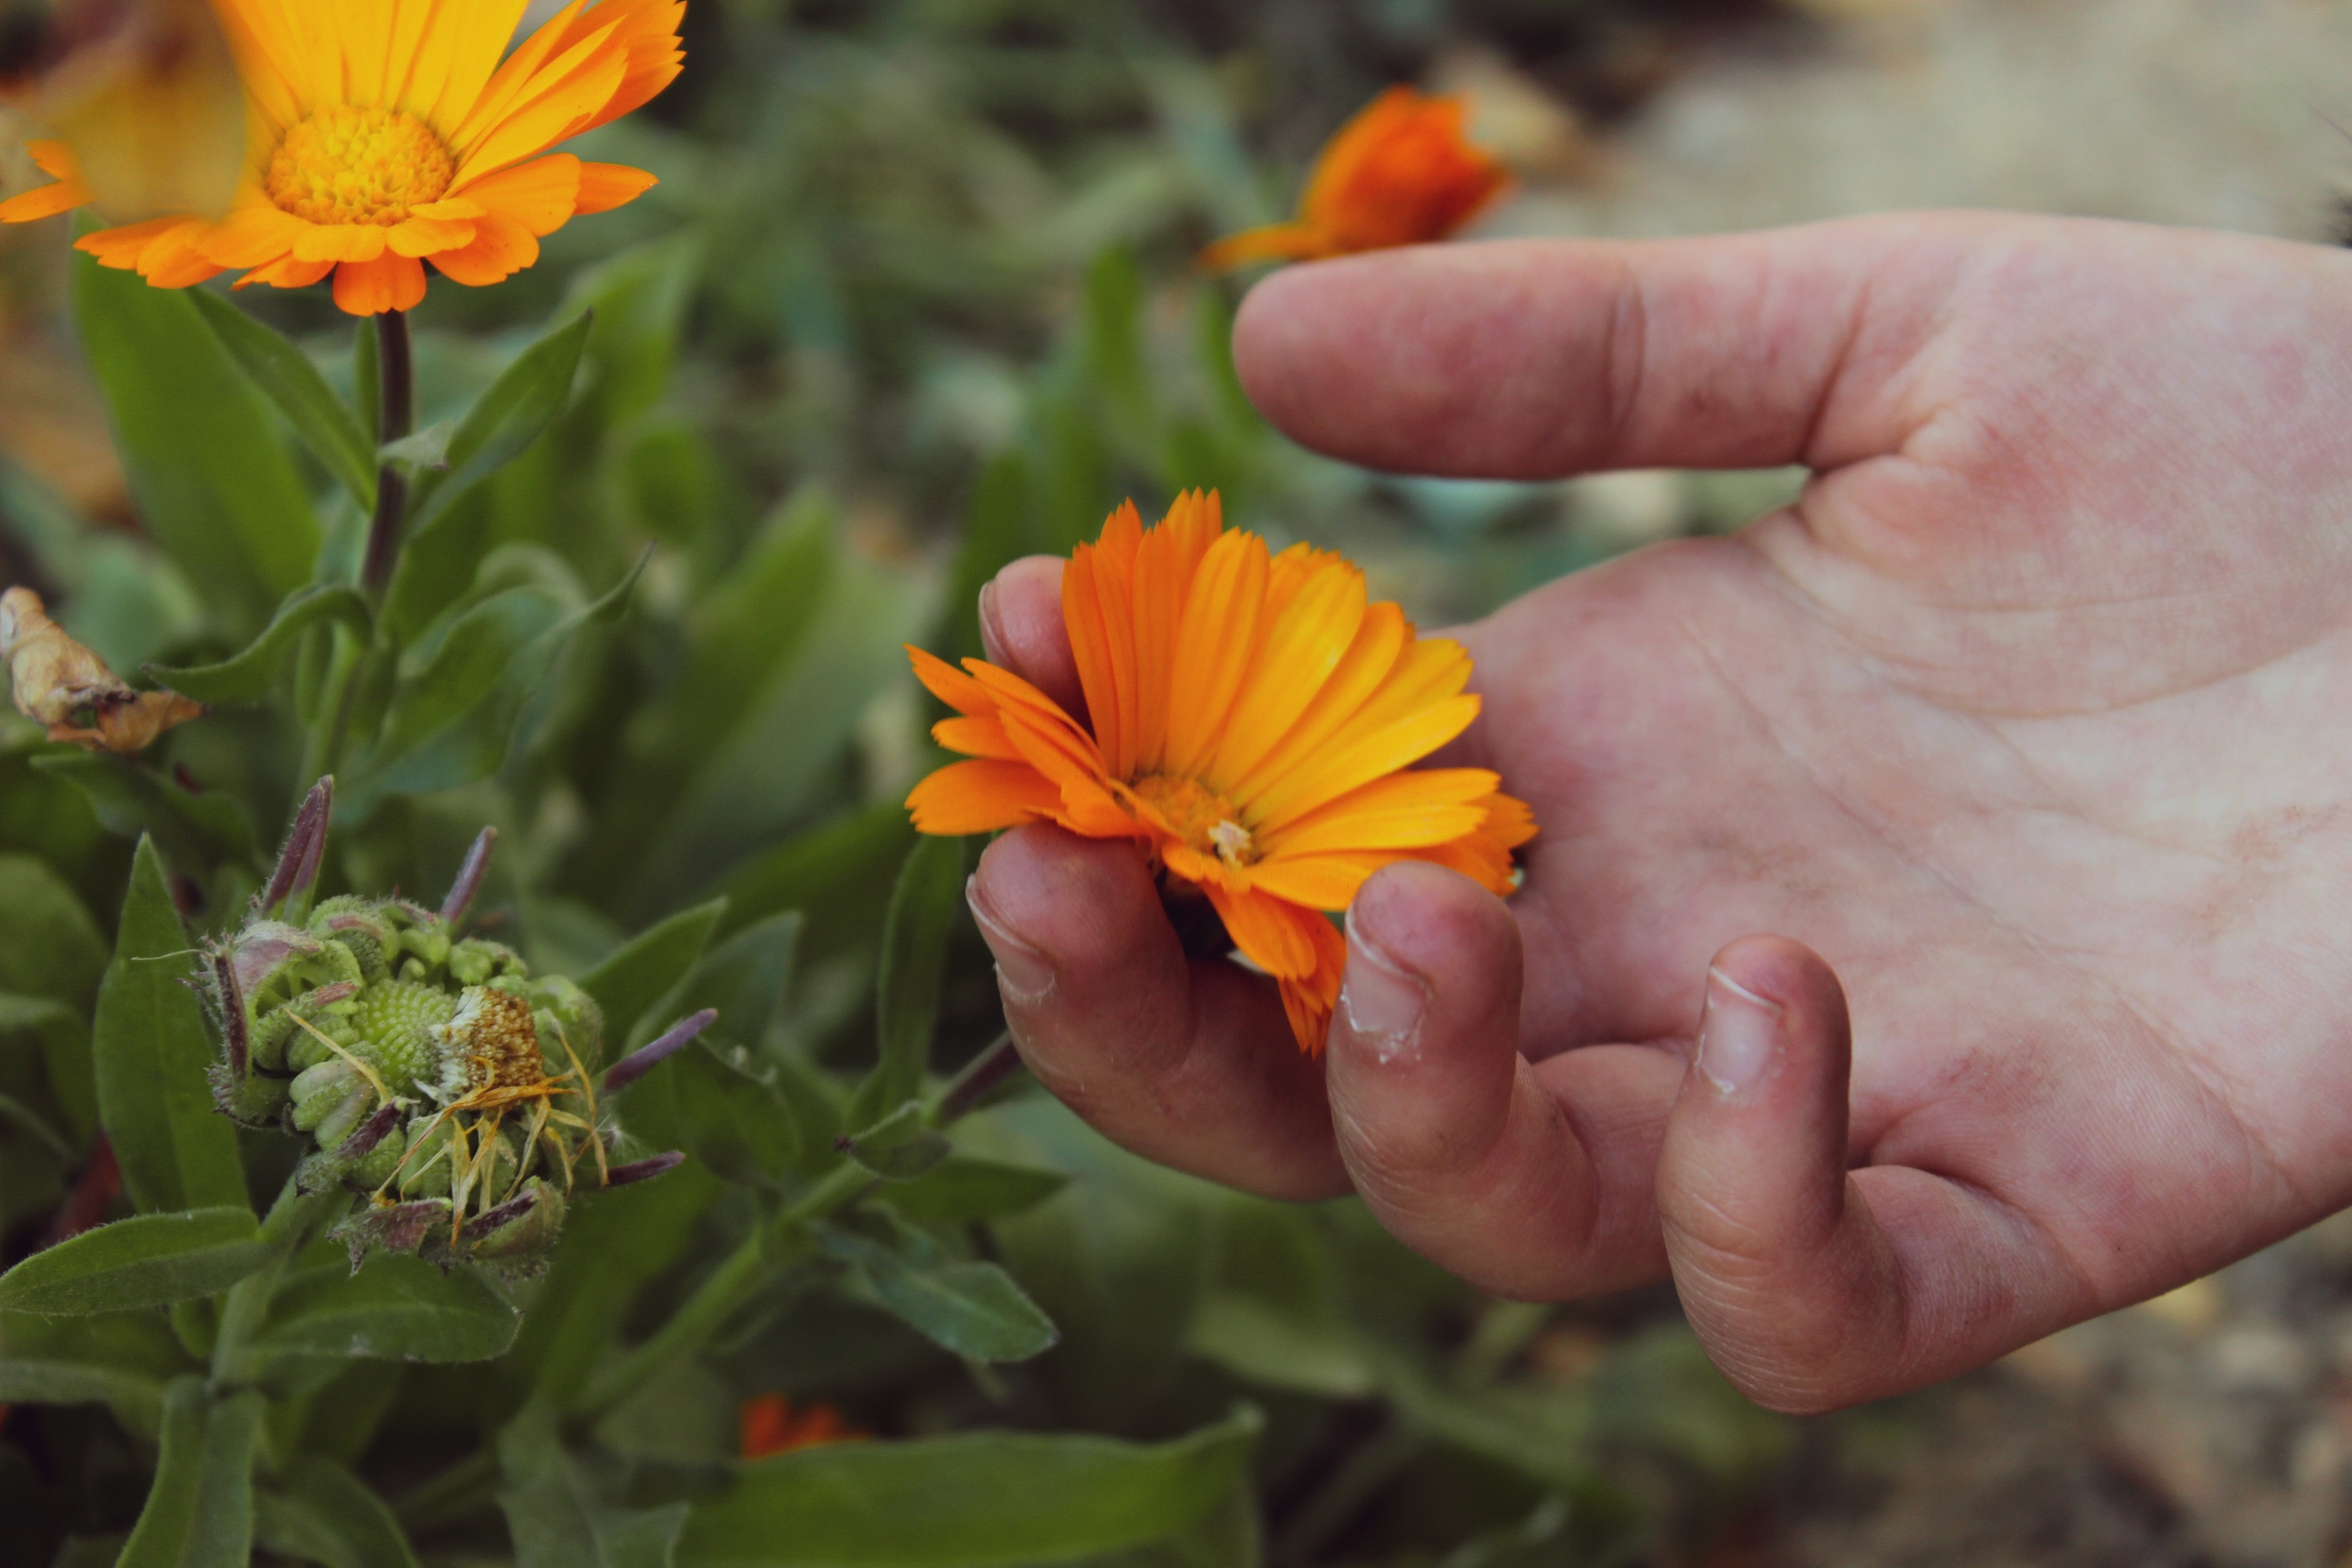
plant, leaf, flower, petal, botany, yellow, flora, wildflower, macro photography, flowering plant, daisy family, land plant